Helsinki Central Station

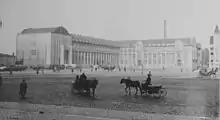
The administrative building was completed in July 1909.

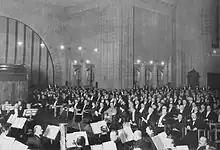
The inauguration ceremony of the Helsinki railway station.

The administrative building of the railway administration was accepted in June 1905, and construction started in December 1905. A total of 20 thousand cubic metres of floors for the building were cast from iron-reinforced concrete, which is thought to have been a new record in Finland at the time. The four-floor administrative building was completed in June 1909, and after this the officials of the railway administration moved to this building, the largest office building in the country at the time, decorated according to Eliel Saarinen's plans.